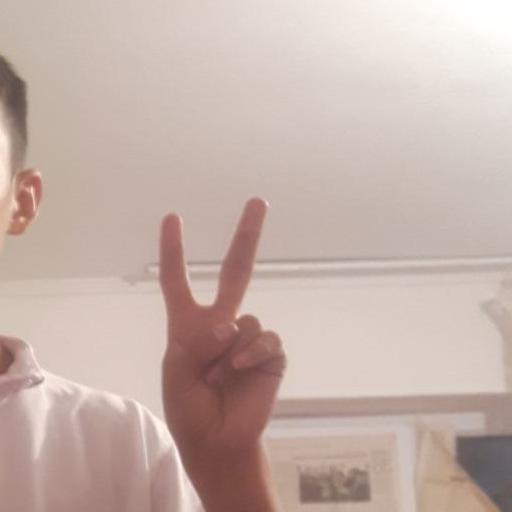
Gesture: peace